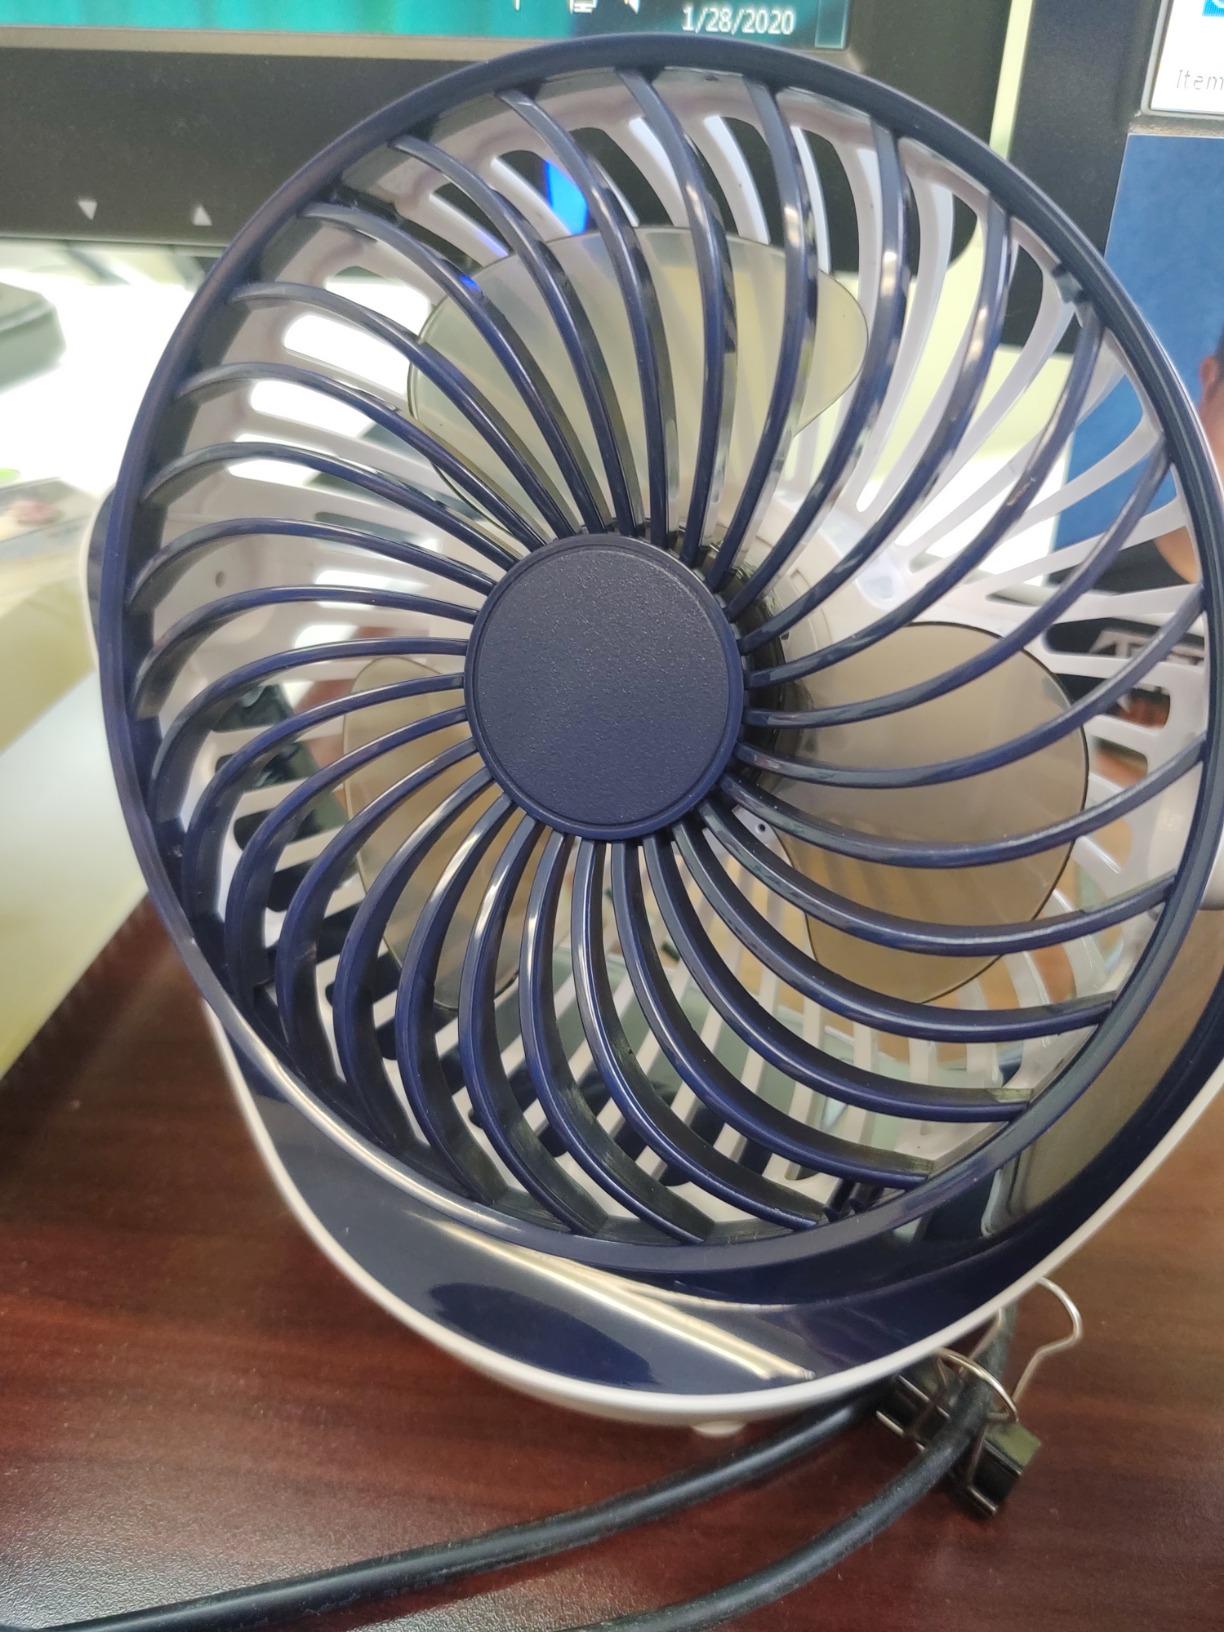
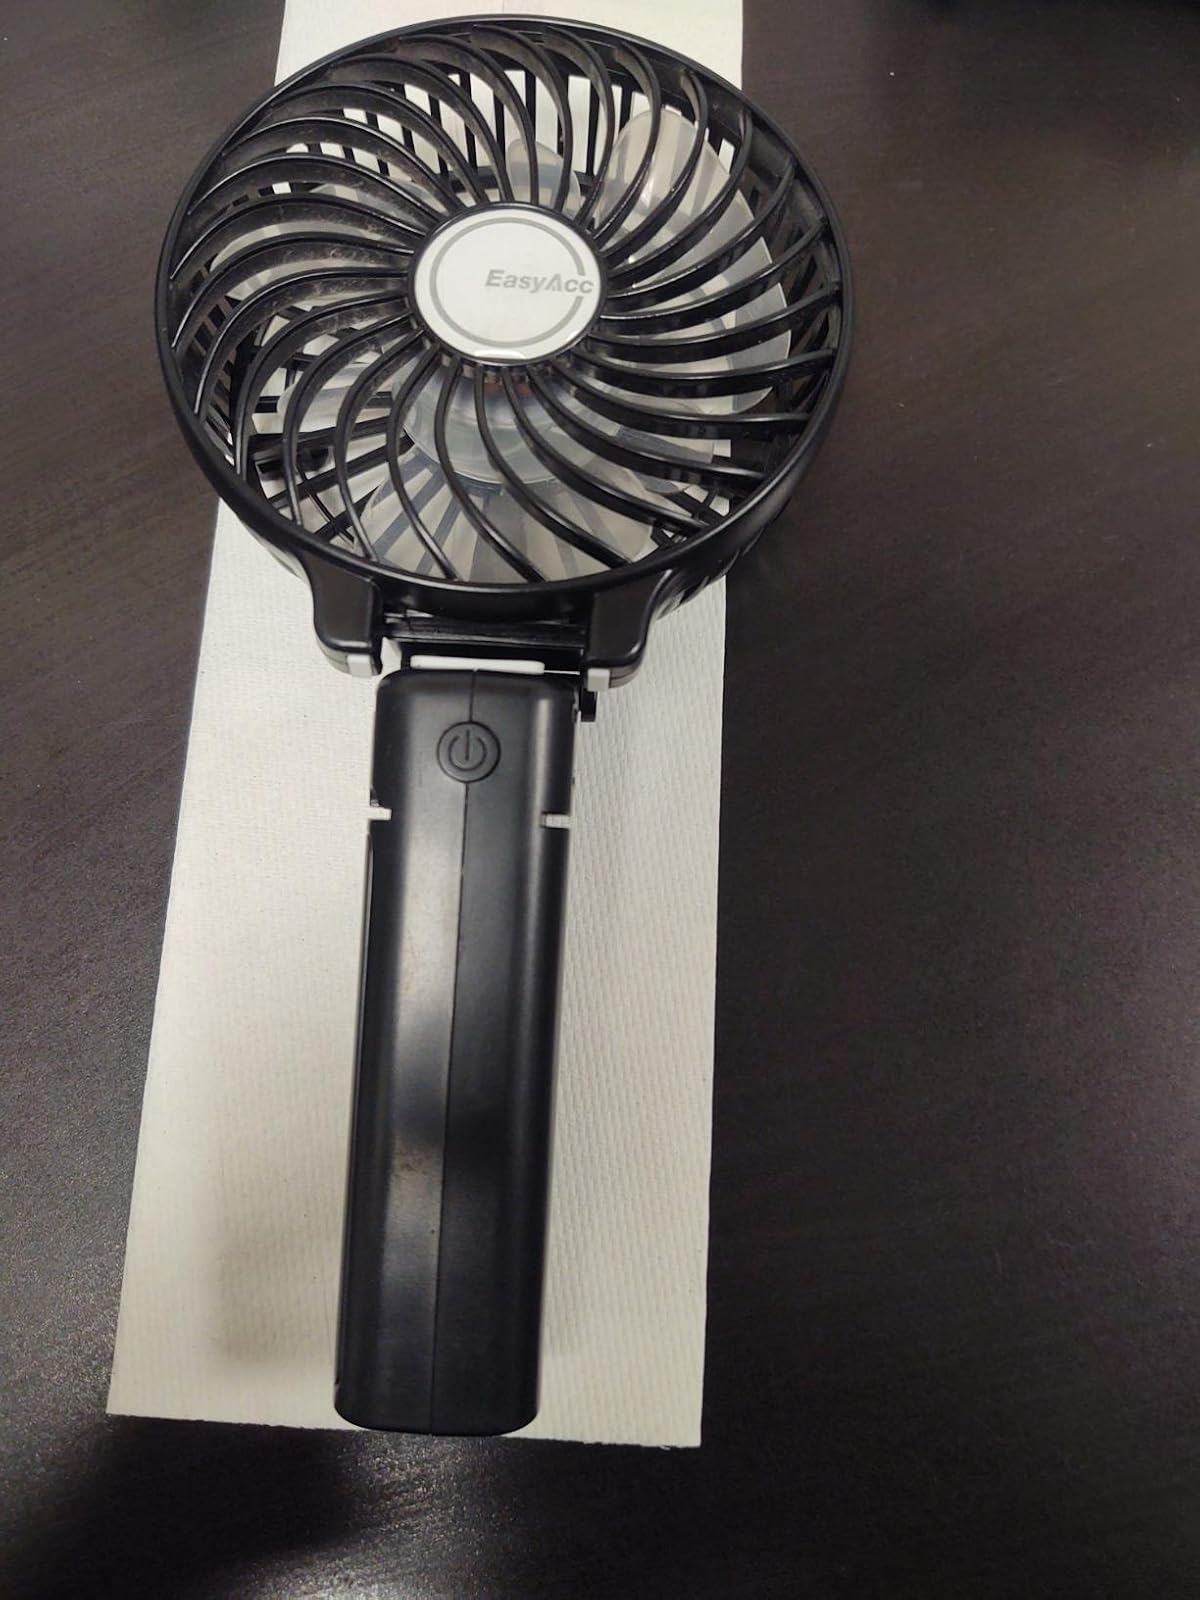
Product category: fan
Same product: no